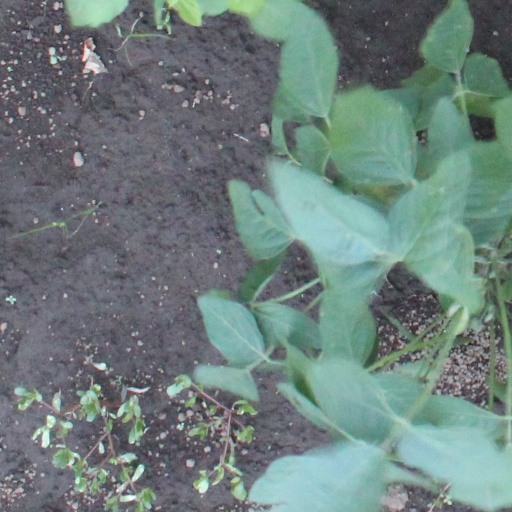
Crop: soybean